Circle the Drain (Katy Perry song)

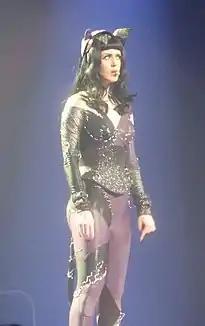

Perry included the song on the setlist for her 2011 world concert tour entitled California Dreams Tour. For performances of the track, the stage was decorated with cartoonish link sausages and rib-eye steak that dangled from the rafters, while Perry was dressed in a catsuit. Along with Perry's performances of "Teenage Dream" and "E.T.", music blog Idolator staff writer Erika Brooks Adickman cited "Circle the Drain" as being a highlight of the tour. "The Patriot Ledger"s Jay N. Miller found "Circle the Drain" to be "the most rocking" out of the setlist's line-up at TD Garden.